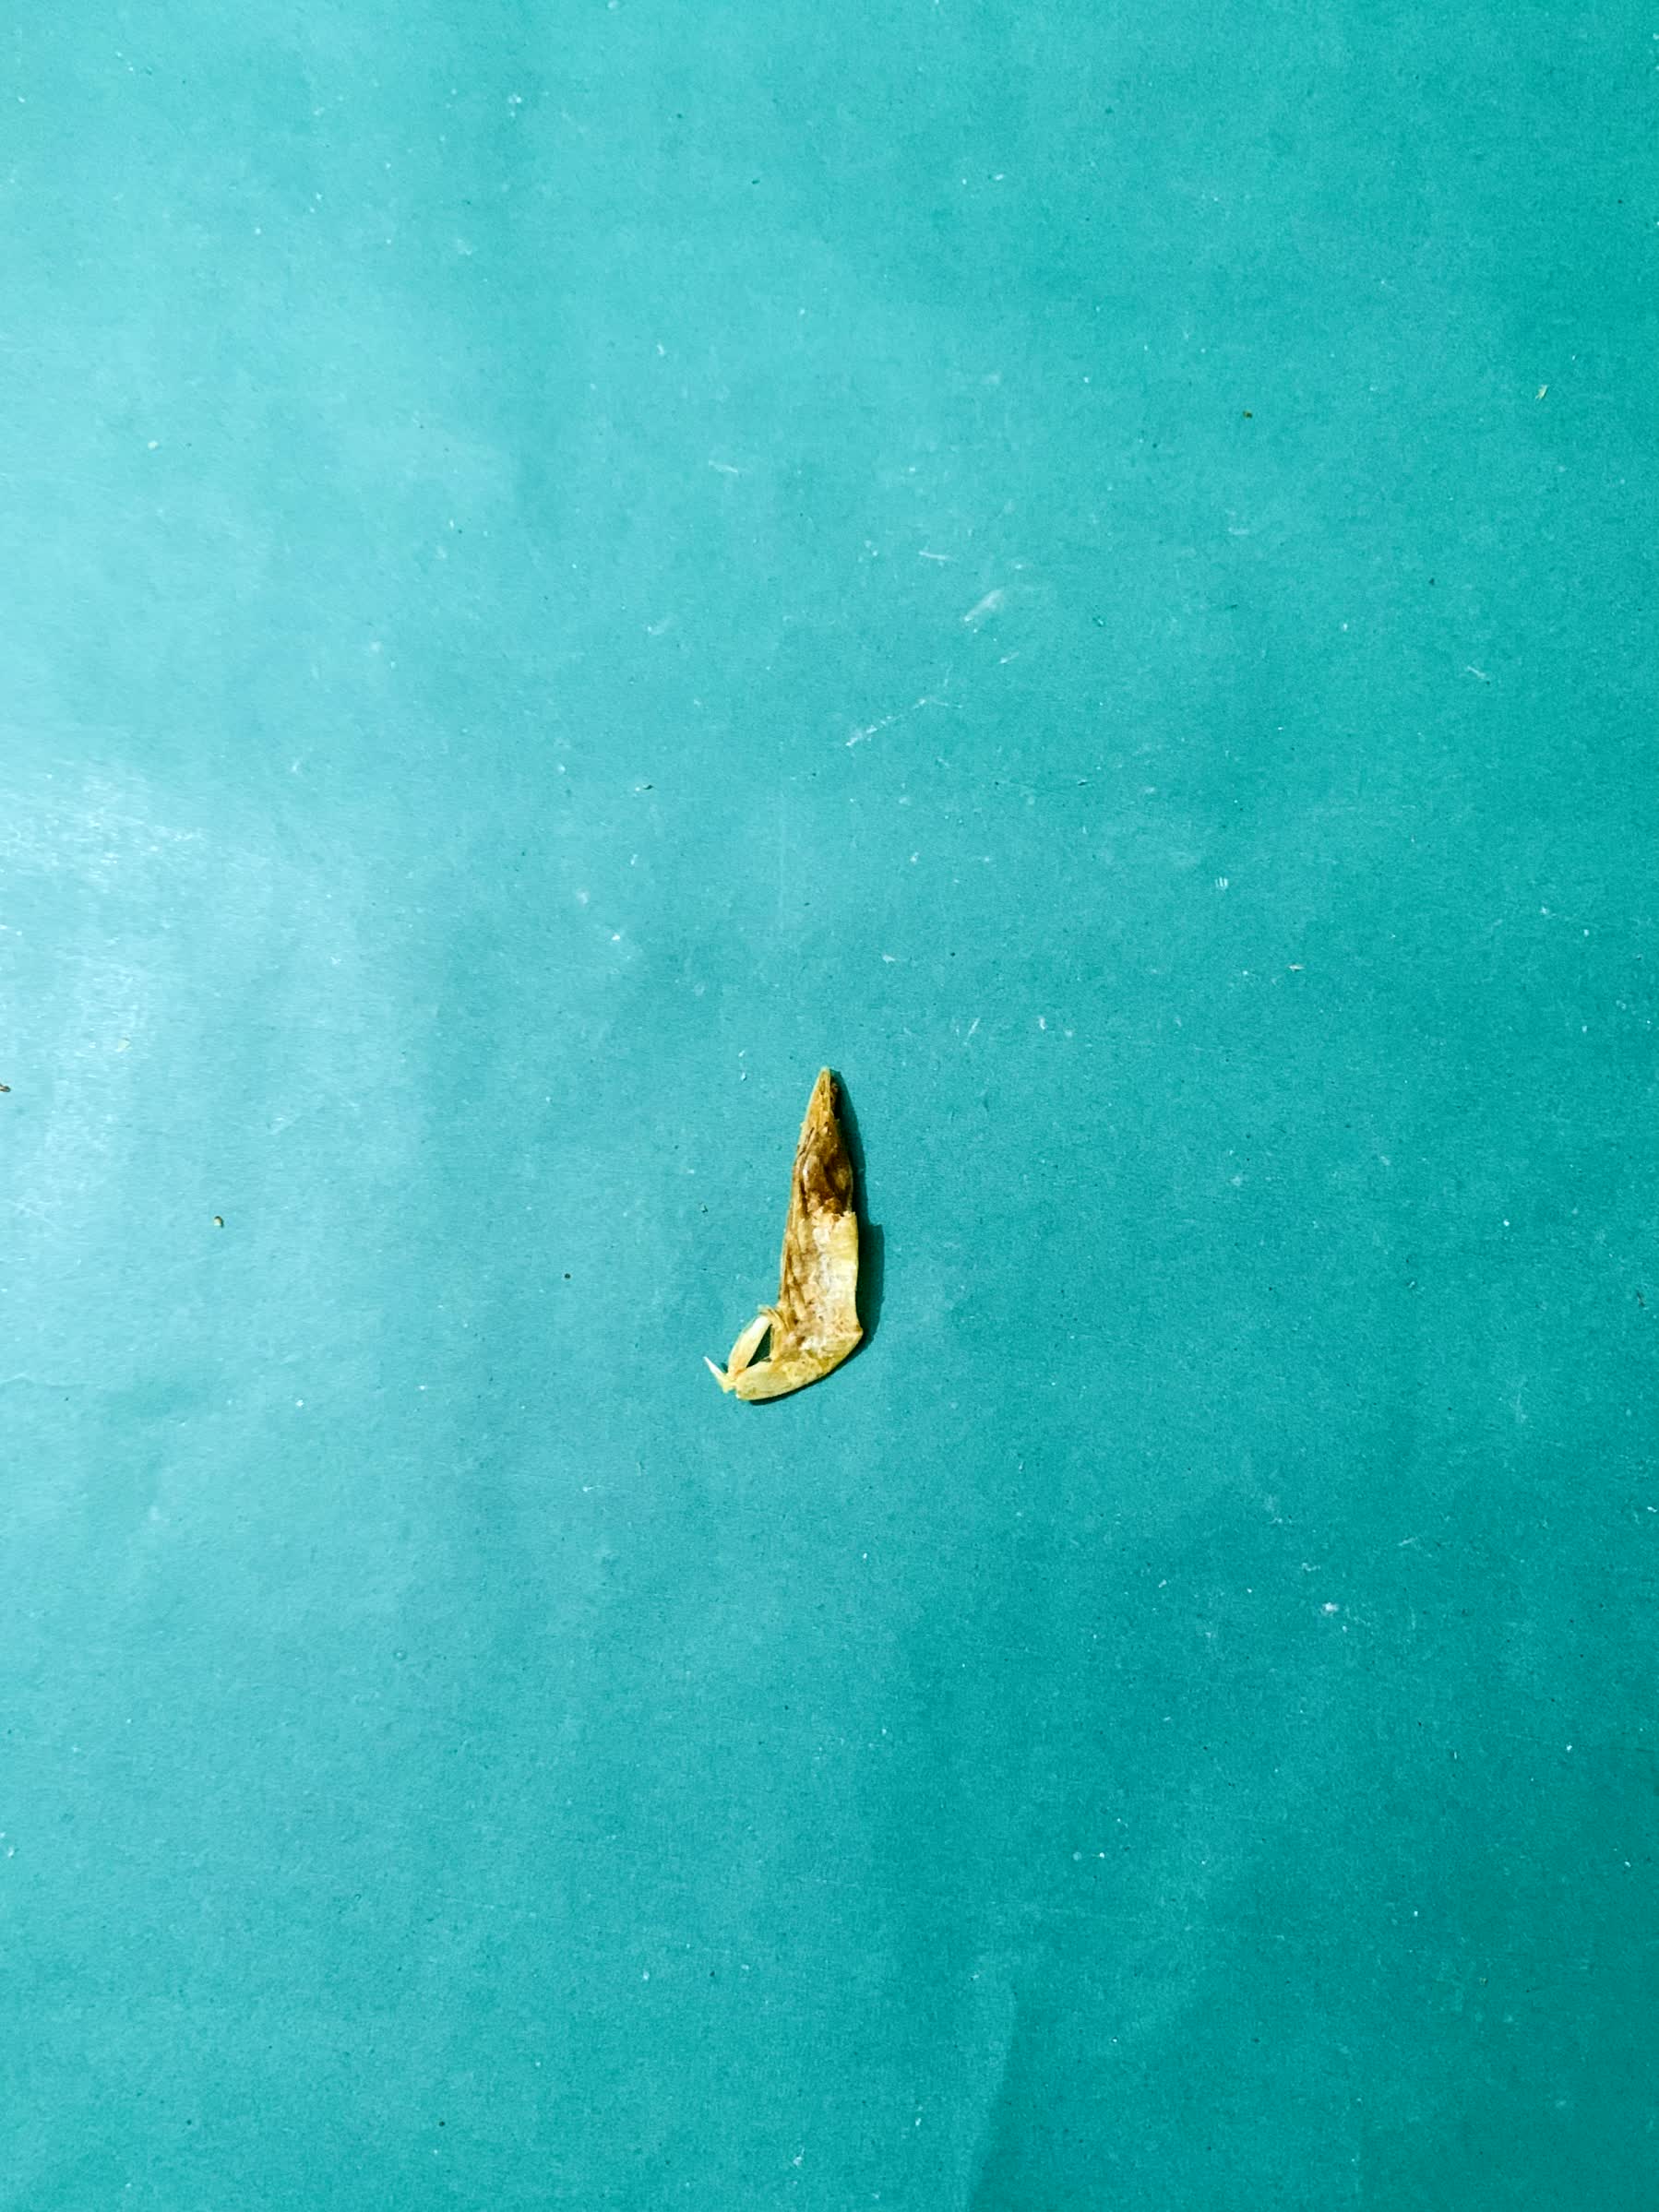
Species: chingri